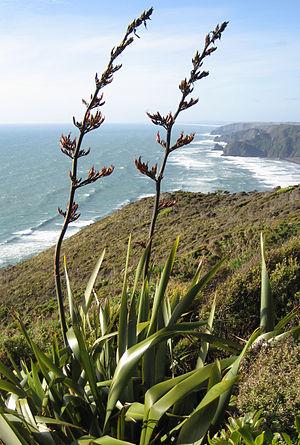
Phormium tenax, le Lin de Nouvelle-Zélande, est une plante de la famille des Xanthorrhoeaceae.